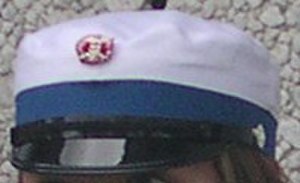
Studenterhue (Danmark)
Den koboltblå hhx-studenterhue med merkurstaven
En studenterhue er en særlig kasket, der bæres af studenter og øvrige, som har gennemført en gymnasial uddannelse. Studenterhuen er fremstillet af lærred med sort lakskygge og forsynet med et bånd og en kokarde med dannebrogskors eller et andet emblem. Udformningen varierer efter hvilken eksamen, den repræsenterer. I Danmark har kongelig hofleverandør C.L. Seifert produceret studenterhuer siden 1865. Efter at Classmate ApS gik konkurs i 2012, og Wiberg Scandinavia Aps fusionerede med C.L. Seifert i 2018, er der tre forhandlere af studenterhuer i Danmark, C.L. Seifert A/S, Smartcap Aps og ABC-Gruppen Norden.